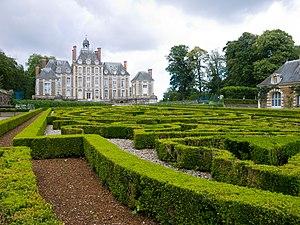
La liste des sites classés du Calvados présente les sites naturels classés du département du Calvados.
La forêt de Cerisy, aussi appelée forêt de Balleroy, est une forêt domaniale de 2 255 hectares plantée de hêtres à 75 % du territoire, située dans les départements français du Calvados et de la Manche.